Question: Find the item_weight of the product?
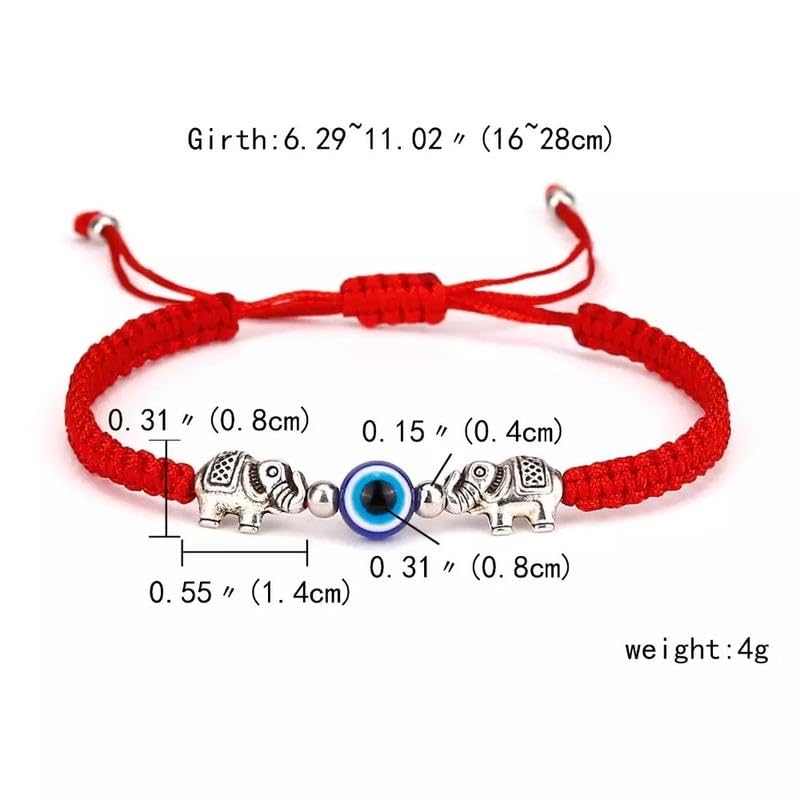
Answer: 4.0 gram